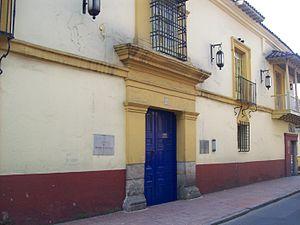
Cette page recense les principaux musées de Colombie.